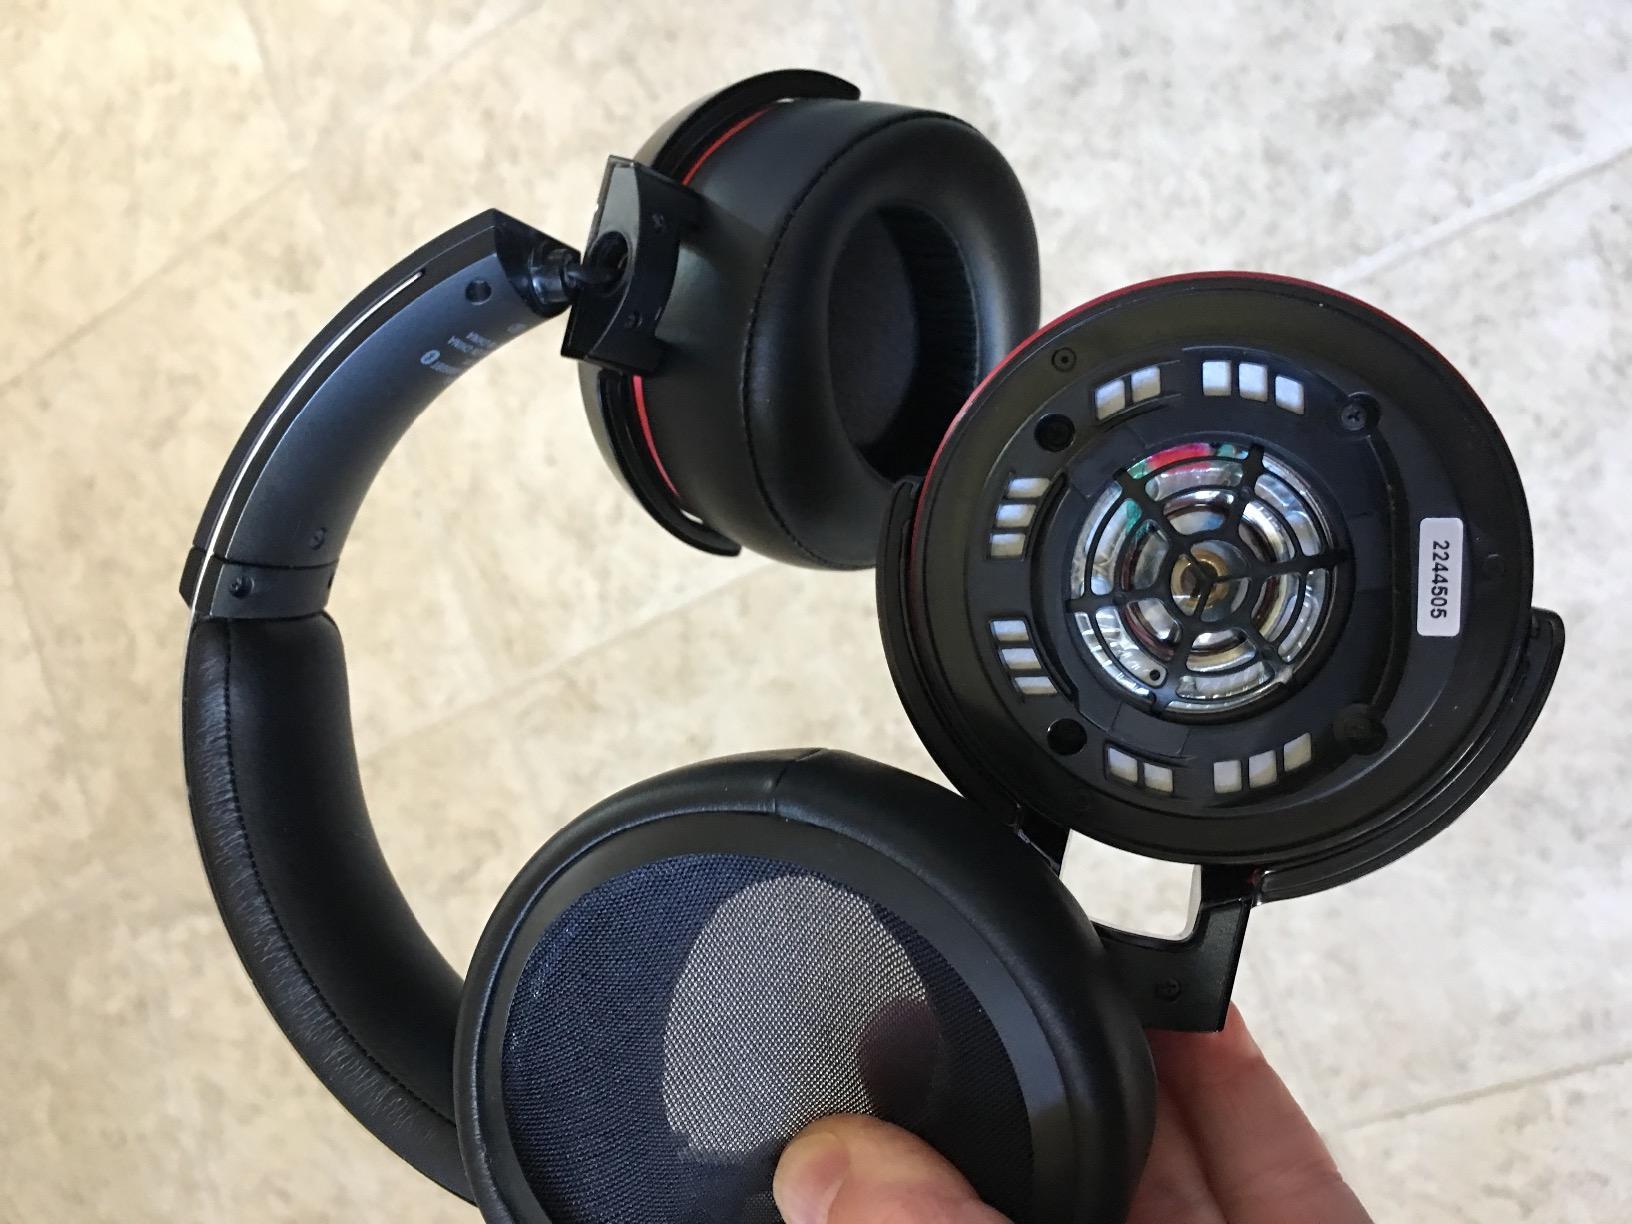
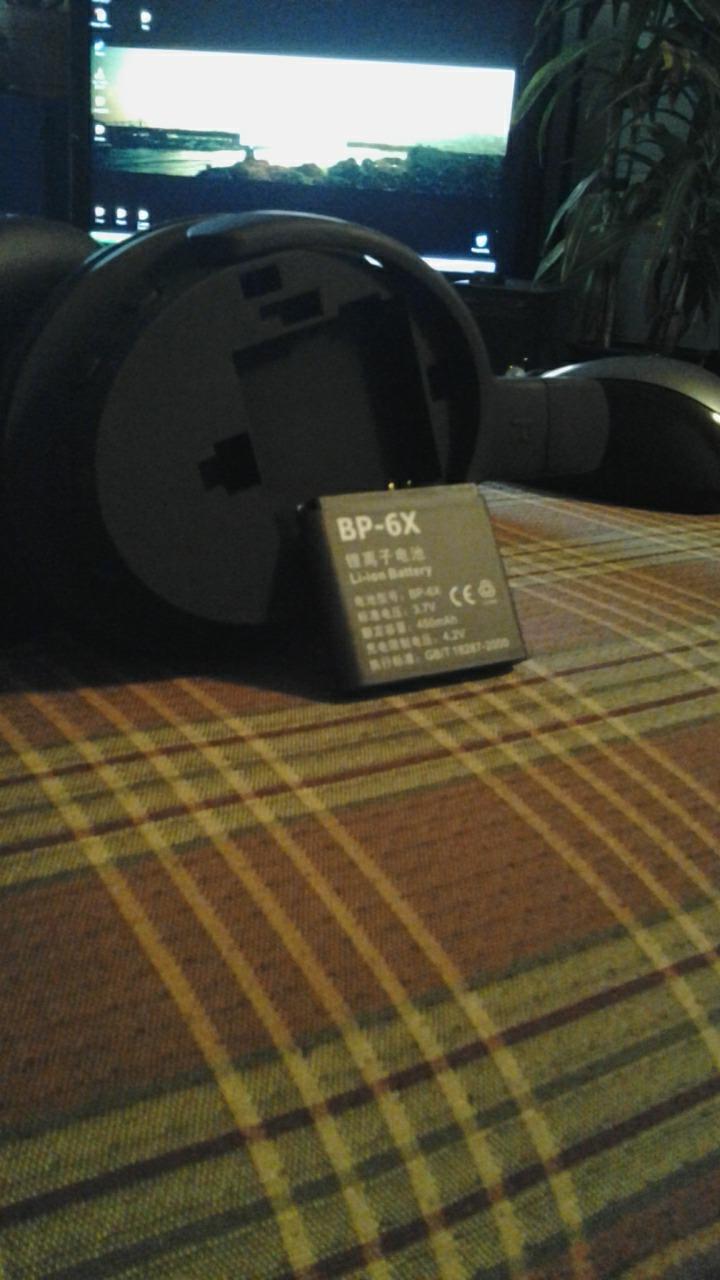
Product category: headphones
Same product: no